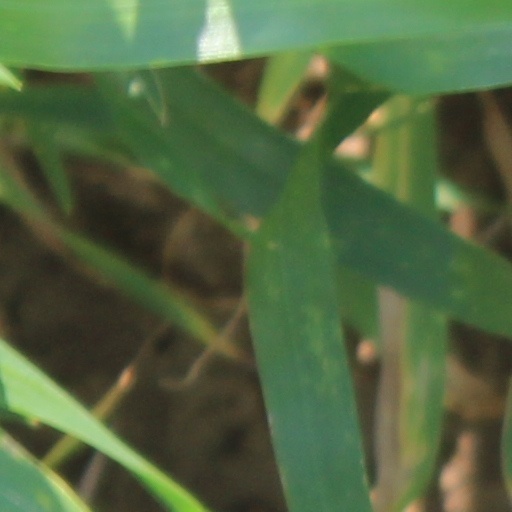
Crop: wheat